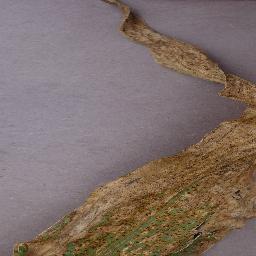
Label: Corn_(Maize)___Northern_Leaf_Blight